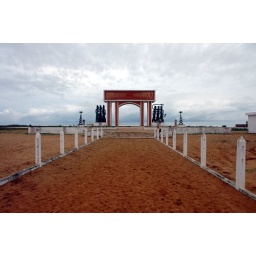
It was the end of the road for the slaves before embarking in the boats for Europe and America...